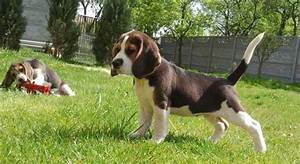
Label: cane